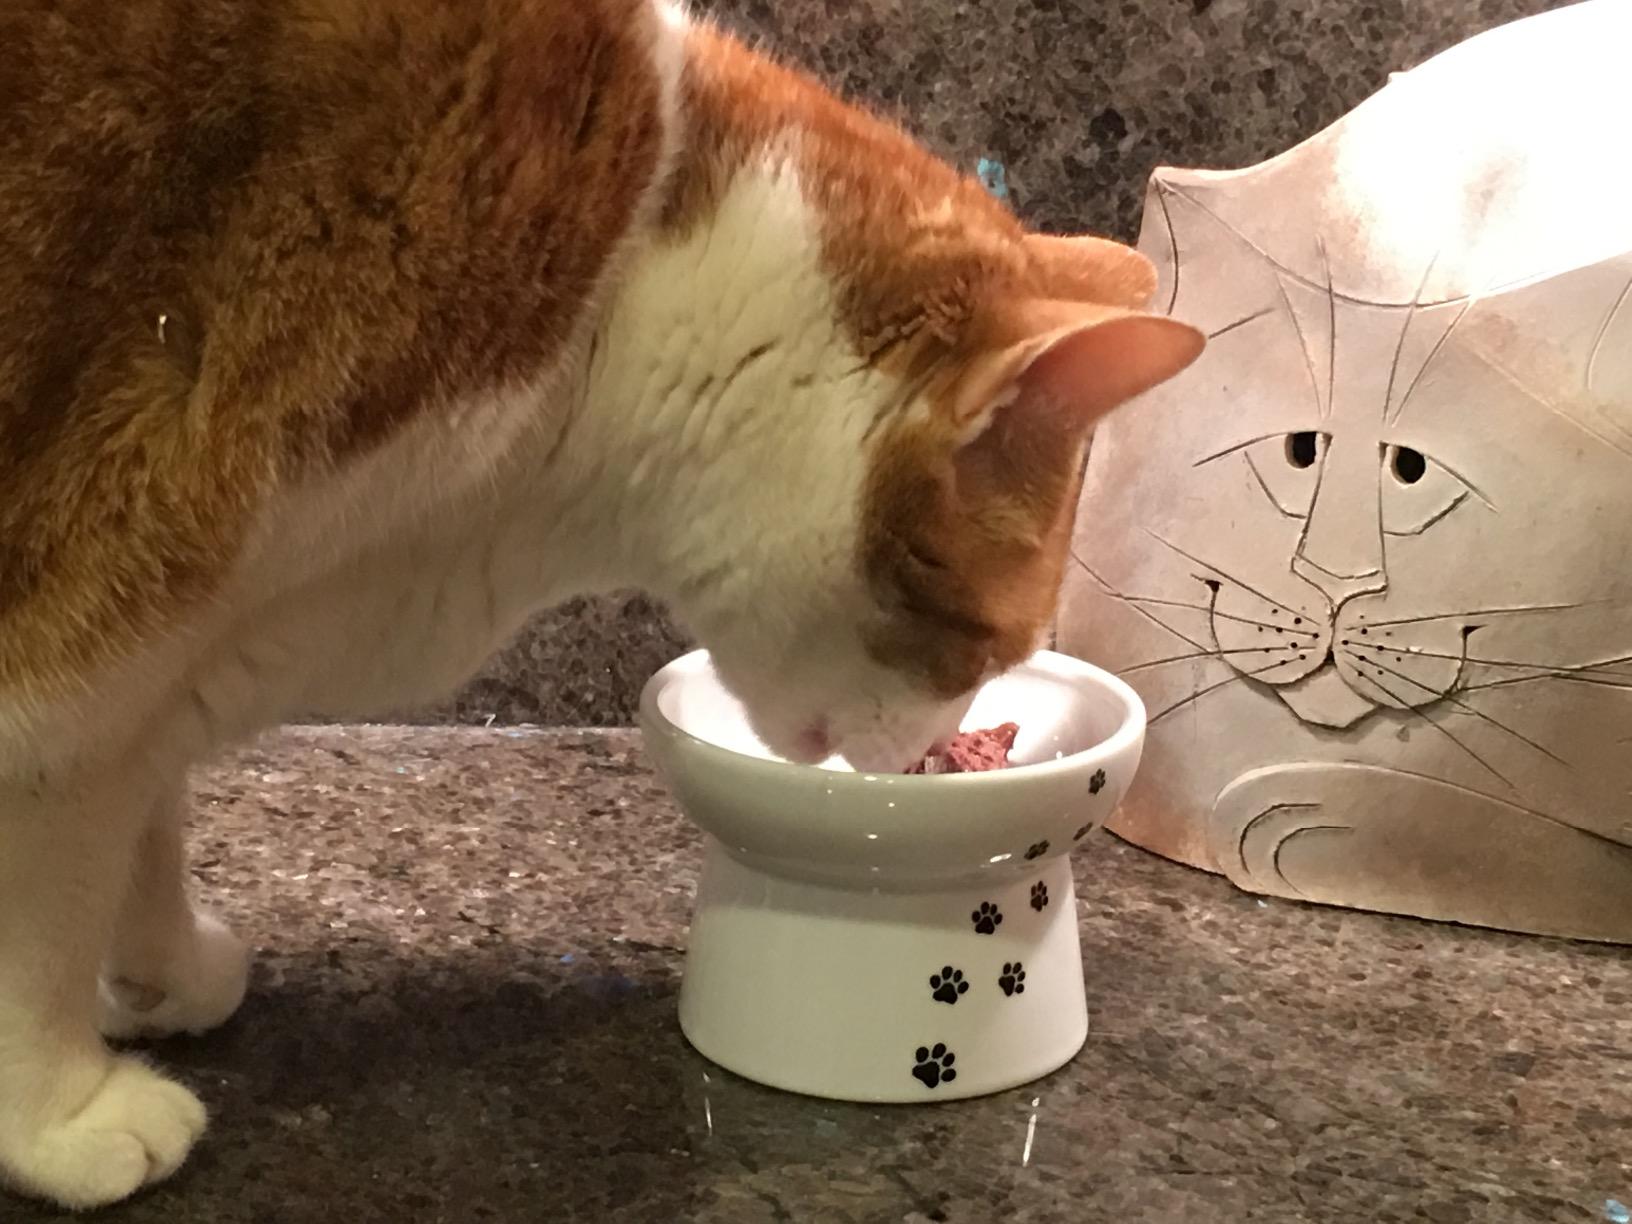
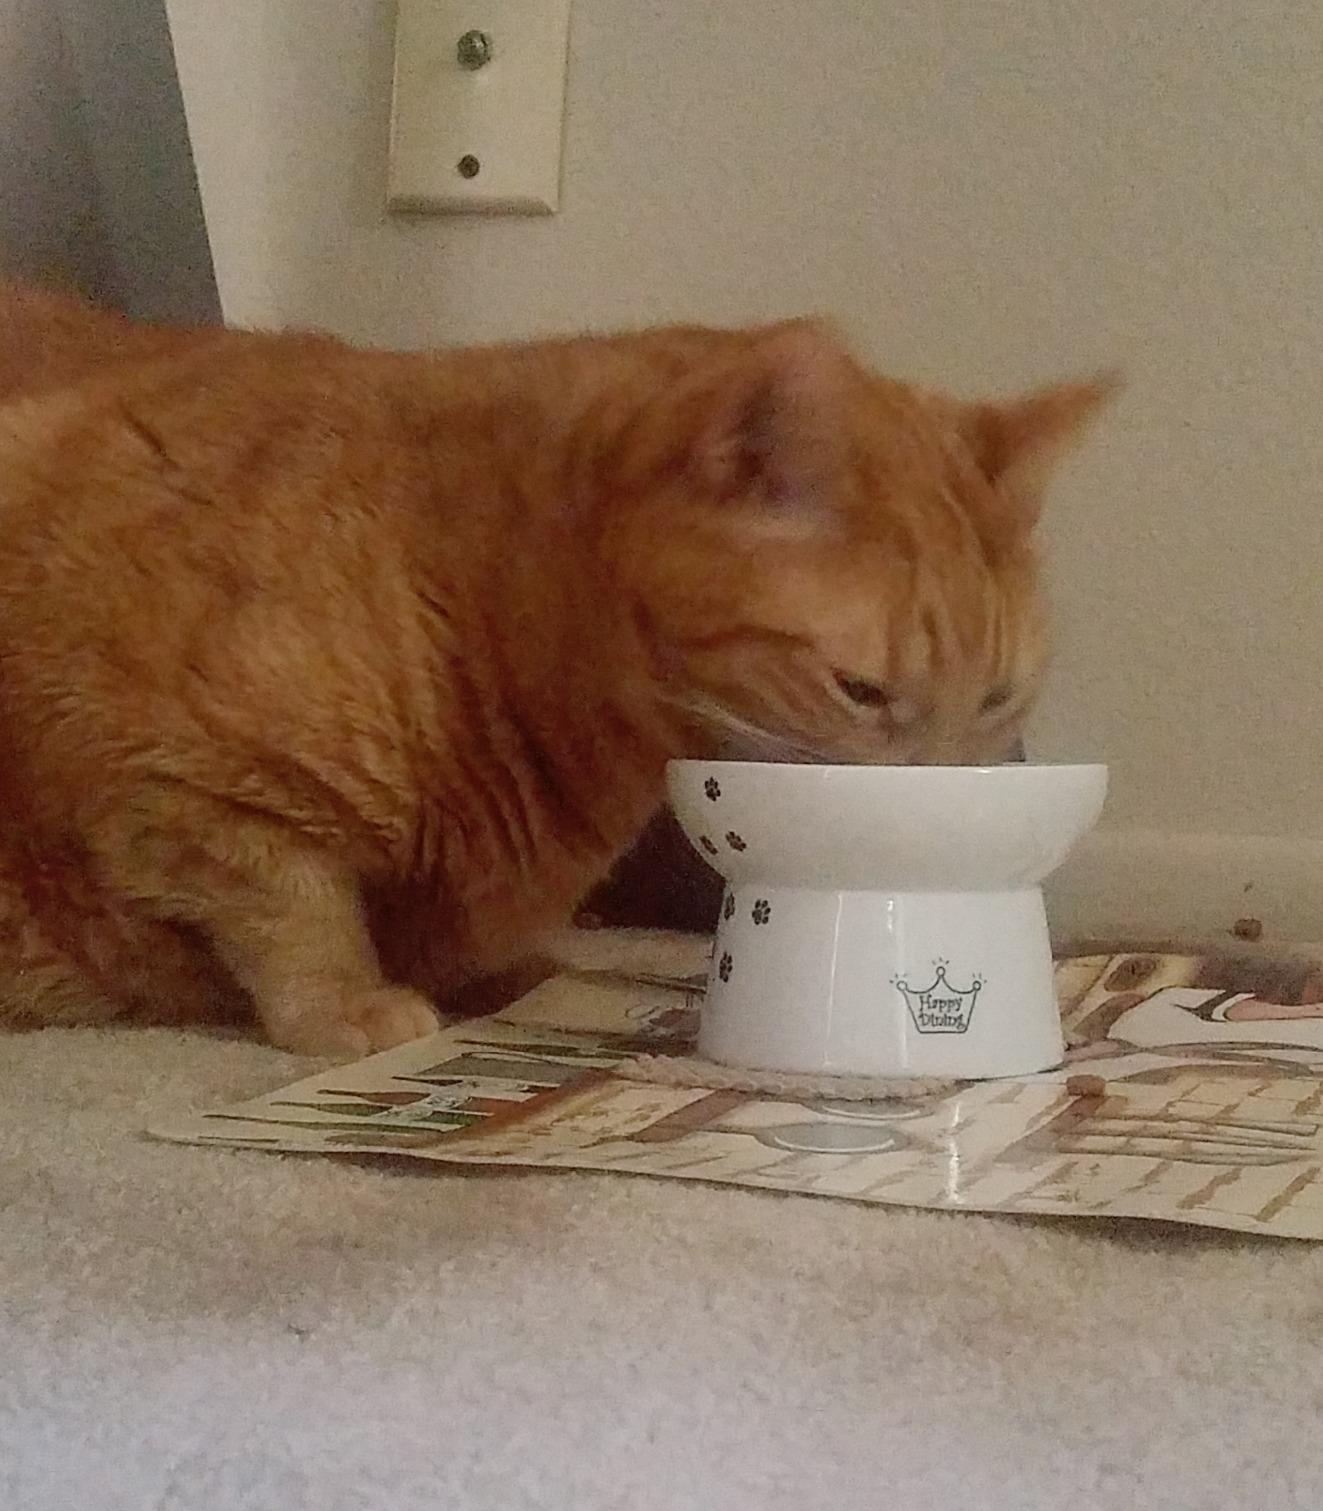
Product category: items_bowl
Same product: yes